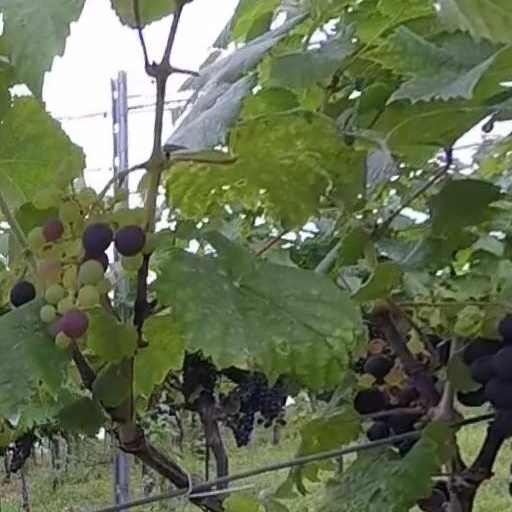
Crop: grape